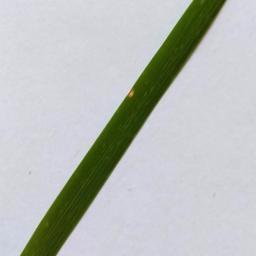
Label: Rice___Leaf_Blast